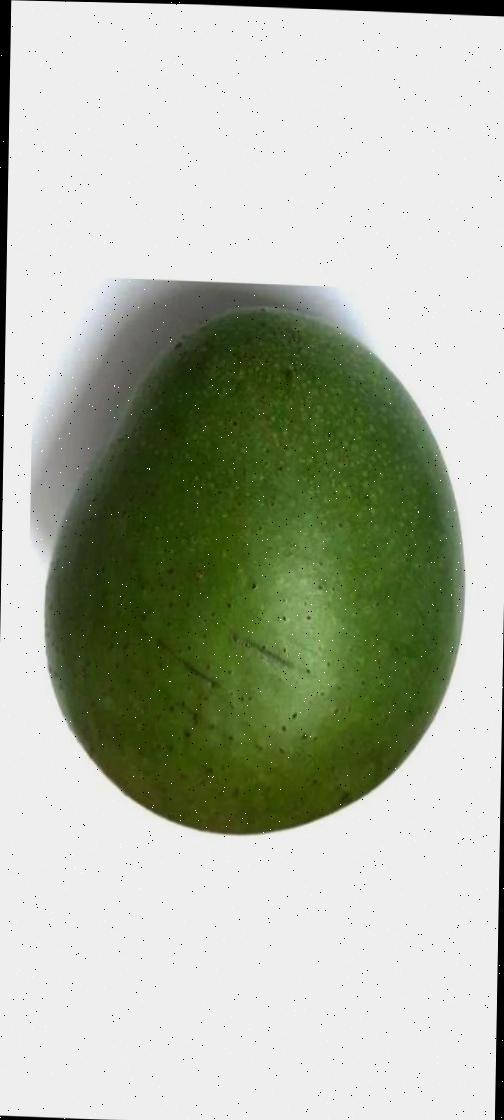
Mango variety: Ashshina Zhinuk